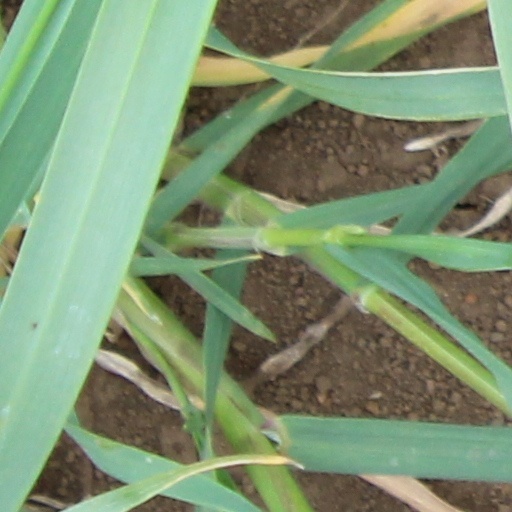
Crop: wheat